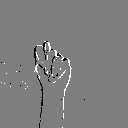
ASL letter: t